Suillellus luridus

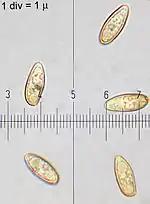
Spores

The spore print is olive to brownish olive. Under the microscope, the spores are elliptical to somewhat fusiform (spinde-shaped), measuring 11–15 μm long by 4.5–6.5 μm wide and have a median spore quotient of 2.2. The basidia (spore-bearing cells) are club-shaped and four-spored, and measure 29.2–36.5 by 11.0–12.4 μm. Cystidia on the sides of the tubes (pleurocystidia) are fuse-shaped with swollen middles and long necks, measuring 33–48 by 7.3–13.5 μm; cheilocystidia (on the edges of the pores) have a similar morphology. The cap cuticle is made of cylindrical hyphae 3.7–5.8 μm wide that are interwoven compactly, and the hyphal tips are erect and arranged in bundles. In contrast, the hyphae of the cap flesh is loosely interwoven with hyphae that are cylindrical and branched, measuring 3.7–8.8 μm. Hyphae do not contain clamp connections.